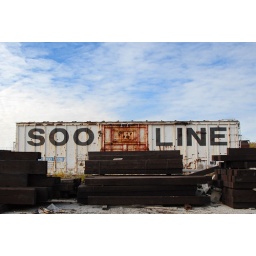
I took a truck of yard waste to the Scott County compost facility, and stopped by the train yard to shoot this.